Answer in natural language. Consider the 3D positions of the objects in the scene and not just the 2D positions in the image. Is the centerpoint of  Television (marked B) at a higher height than twotiered metal cart (marked C)? Choose between the following options: no or yes
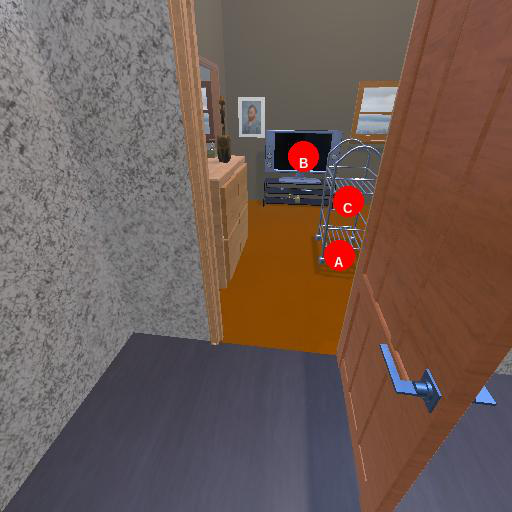
<answer>yes</answer>